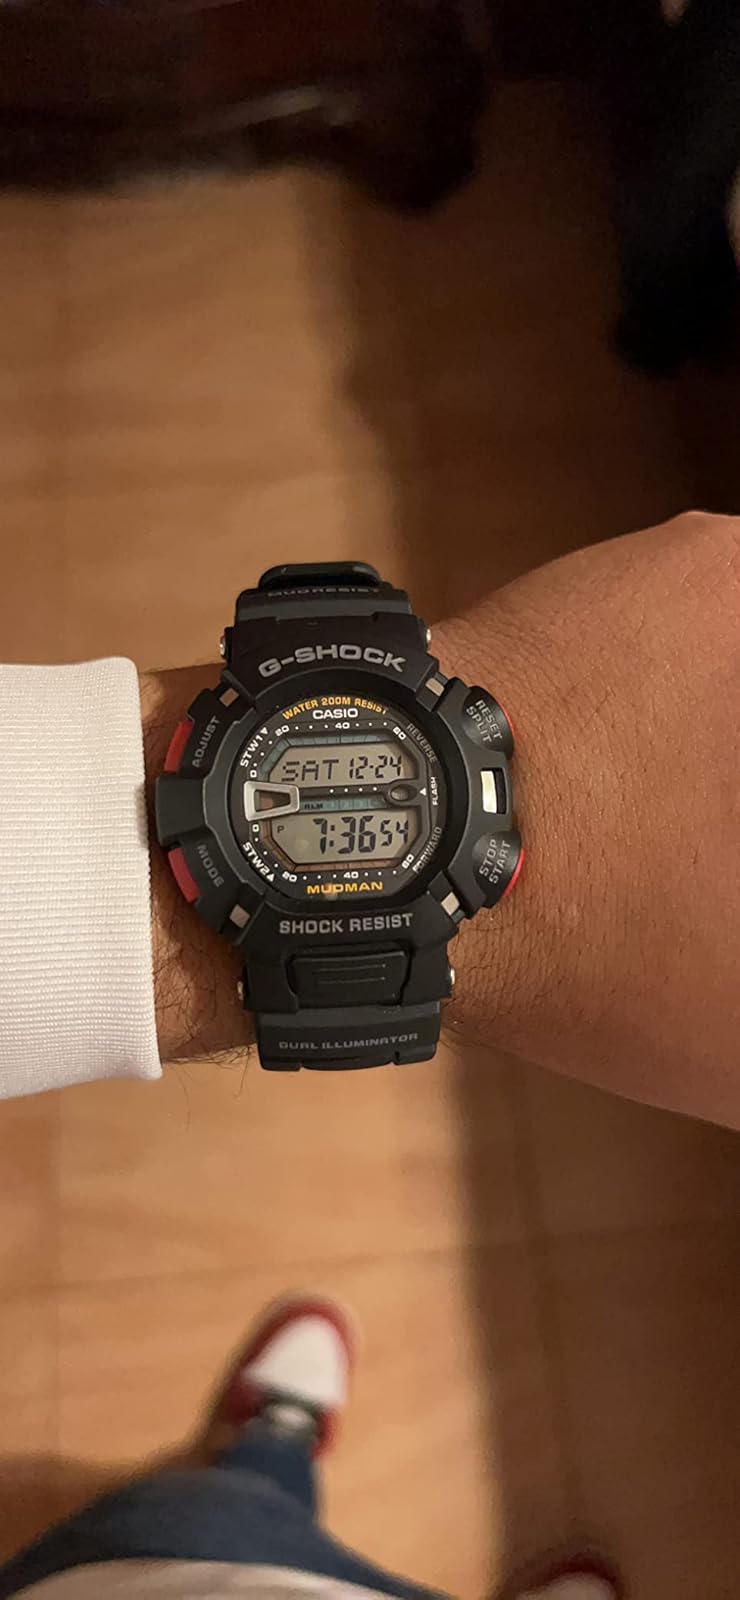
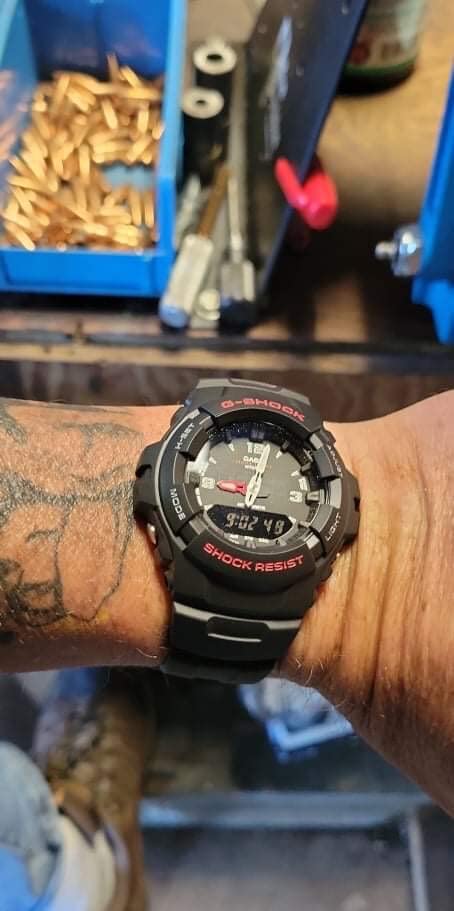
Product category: accessories_watch
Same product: no